Sardinian language

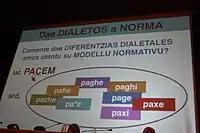
The word for "peace" in all the varieties of Sardinian

A solution to the Sardinian question being unlikely to be found anytime soon, the language has become highly endangered: even though the endogamy rate among group members seems to be very high, less than 15 per cent of the Sardinian children use the language to communicate with each other. it appears that the late recognition of Sardinian as a minority language on the part of the state, as well as the gradual but pervasive Italianisation promoted by the latter's education system, the administration system and the media, followed by the intergenerational language replacement, made it so that the vitality of Sardinian has been heavily compromised. The 1995 Euromosaic project, which conducted a research study on the current situation of the ethno-linguistic minorities across Europe under the auspices of the European Commission, concludes their report on Sardinian as follows: